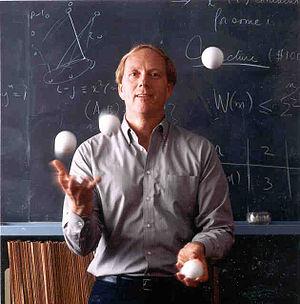
Ronald Lewis Graham, né le 31 octobre 1935 à Taft en Californie et mort le 6 juillet 2020 à San Diego, est un mathématicien que l’American Mathematical Society a reconnu comme « l'un des principaux architectes du développement rapide des mathématiques discrètes ces dernières années à l'échelle mondiale ». Il a effectué d'importants travaux sur la théorie de l'ordonnancement, la géométrie algorithmique, la théorie de Ramsey et les suites quasi-aléatoires.